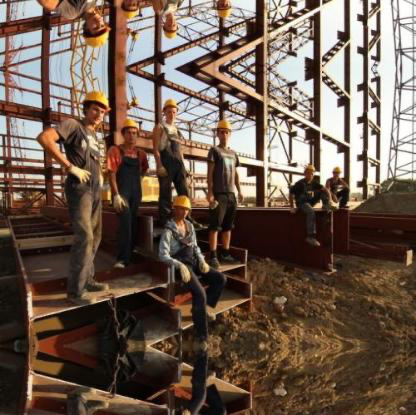
Objects in the image:
label: helmet
label: helmet
label: helmet
label: helmet
label: helmet
label: helmet
label: helmet
label: helmet
label: helmet
label: helmet
label: helmet